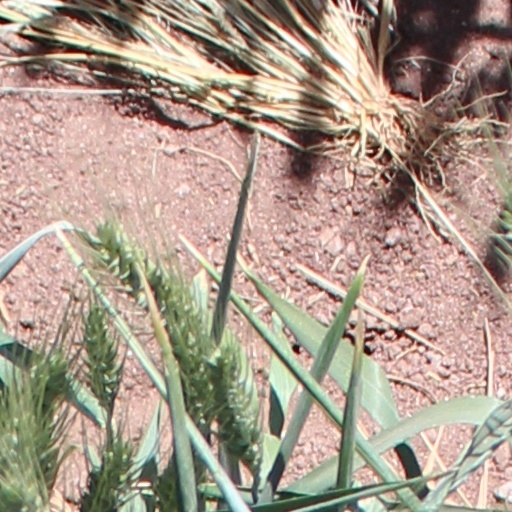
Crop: wheat